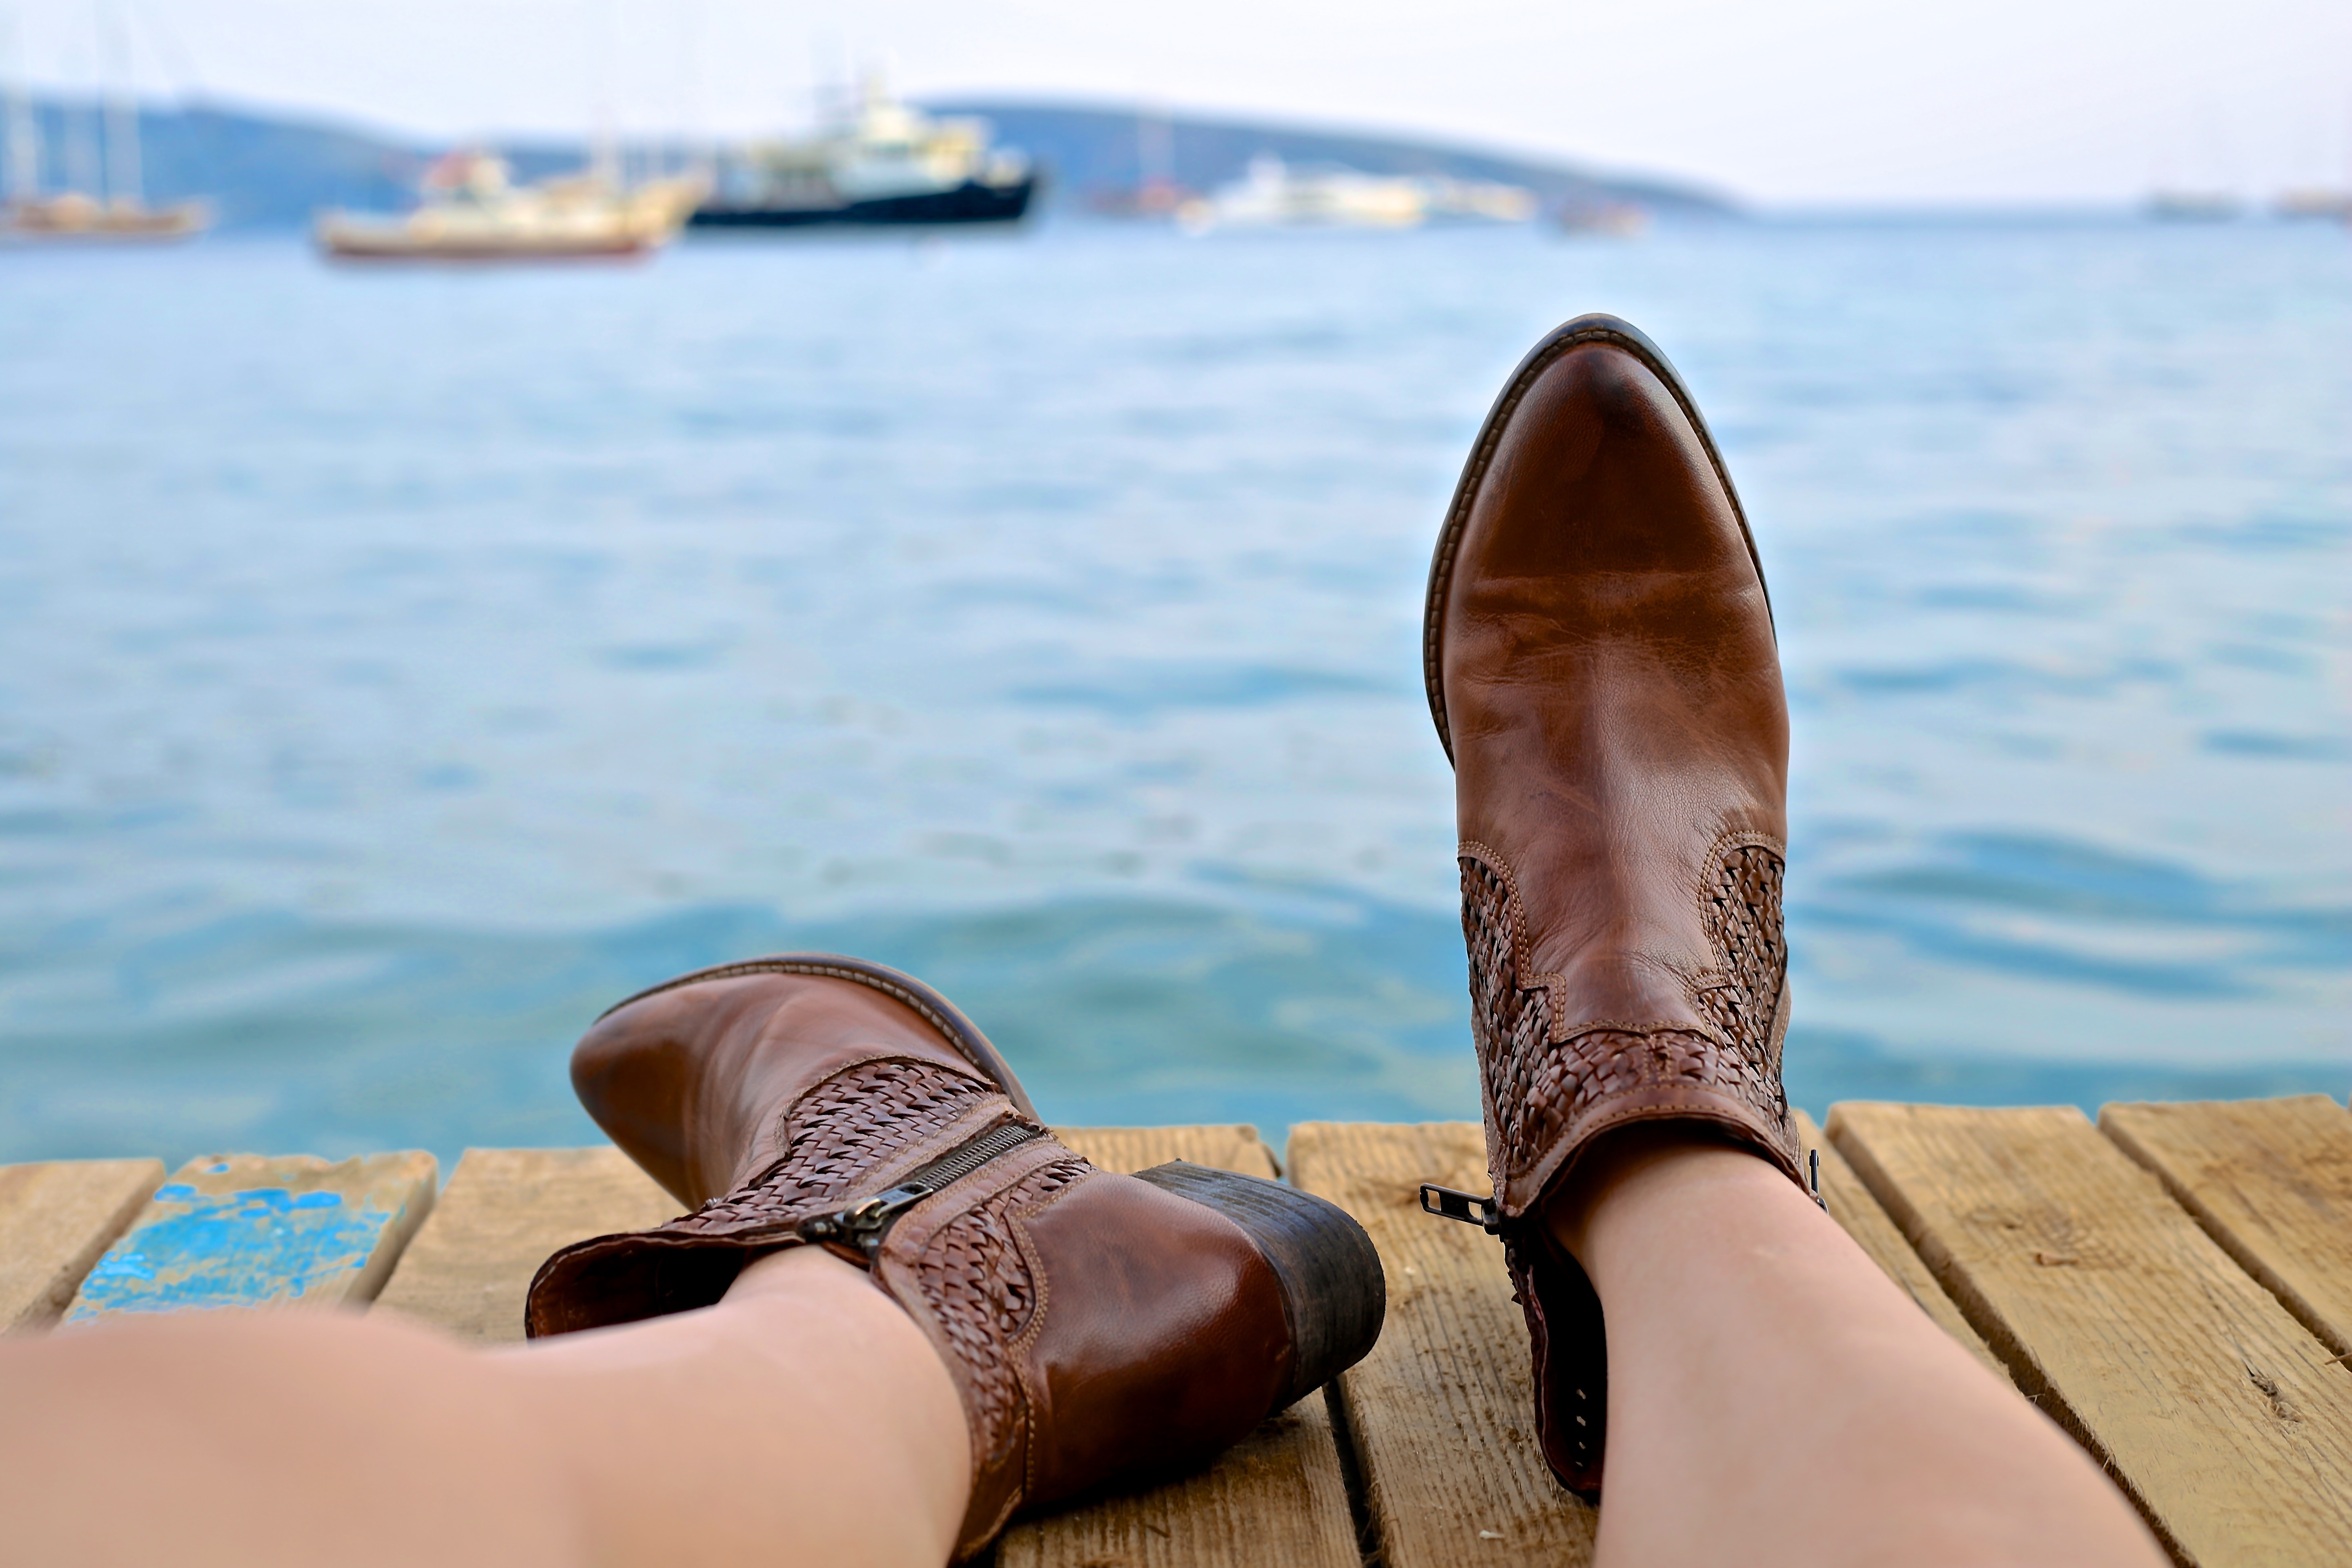
sea, sand, shoe, dock, vacation, boot, leg, human body, sun tanning